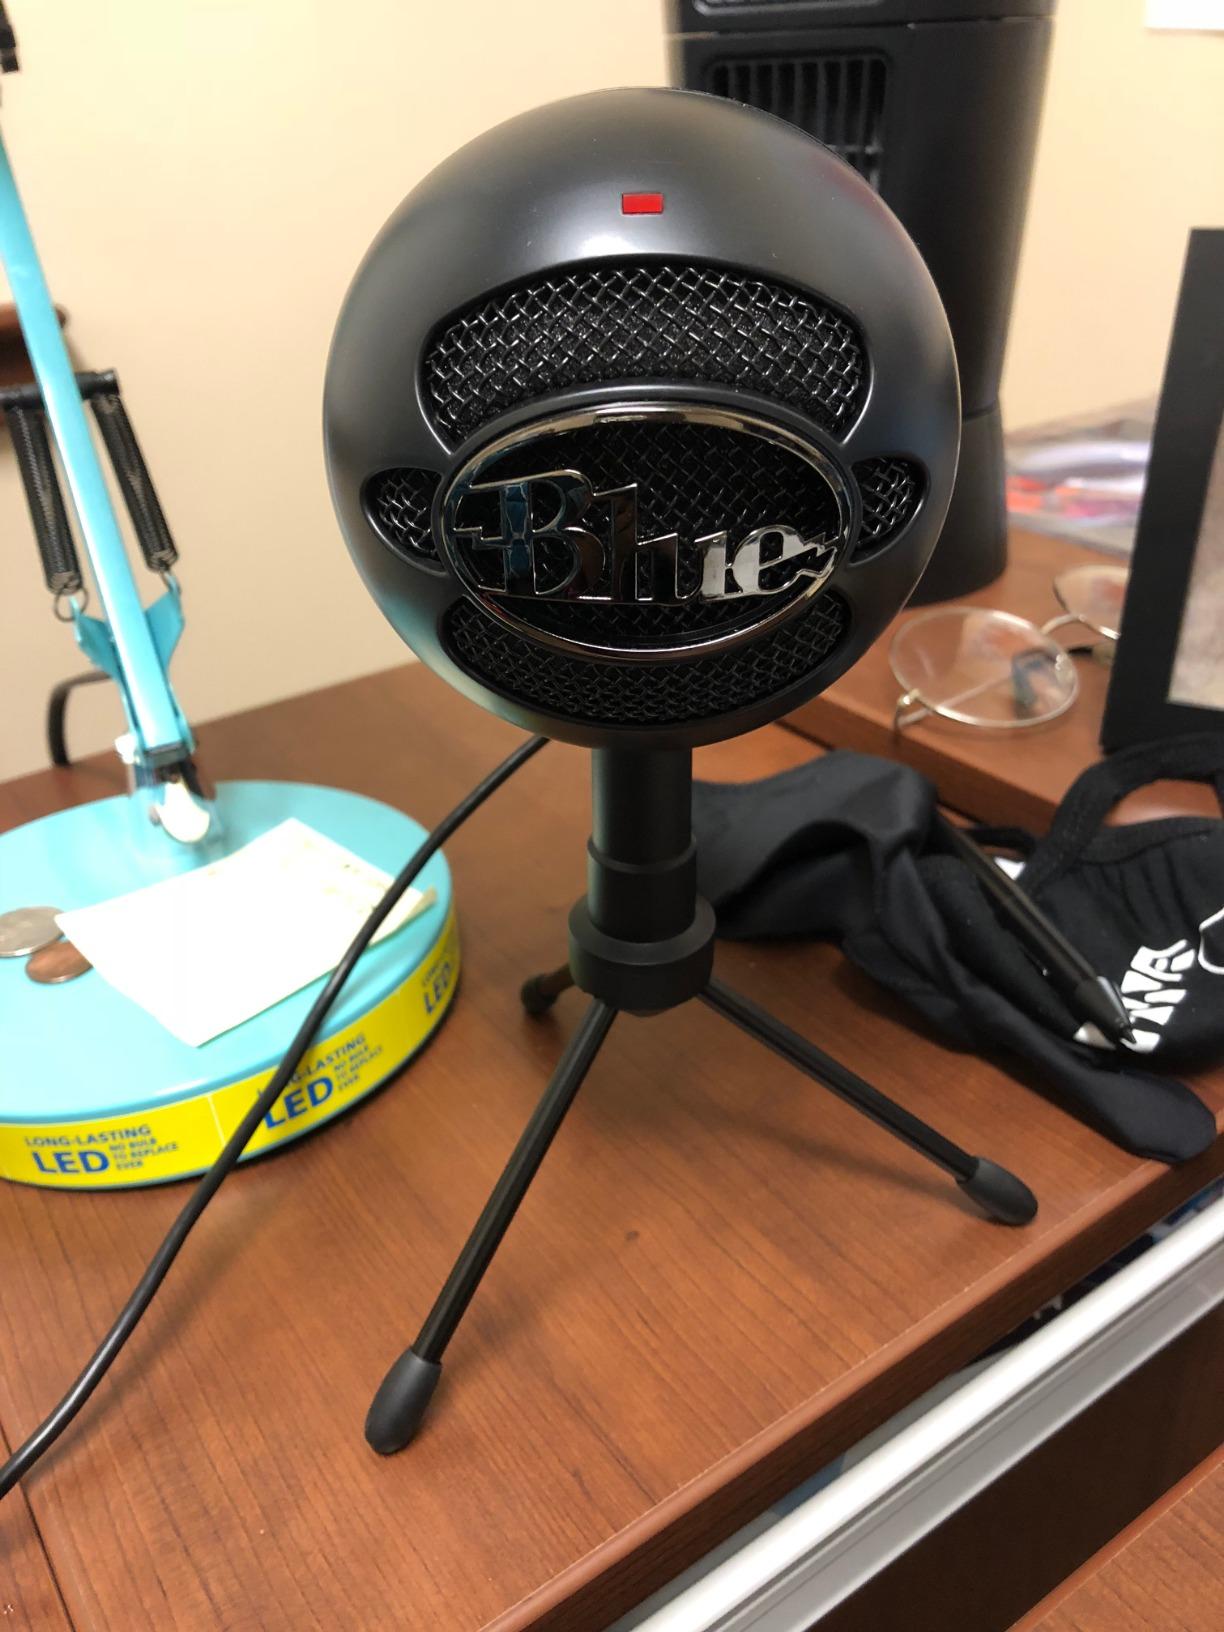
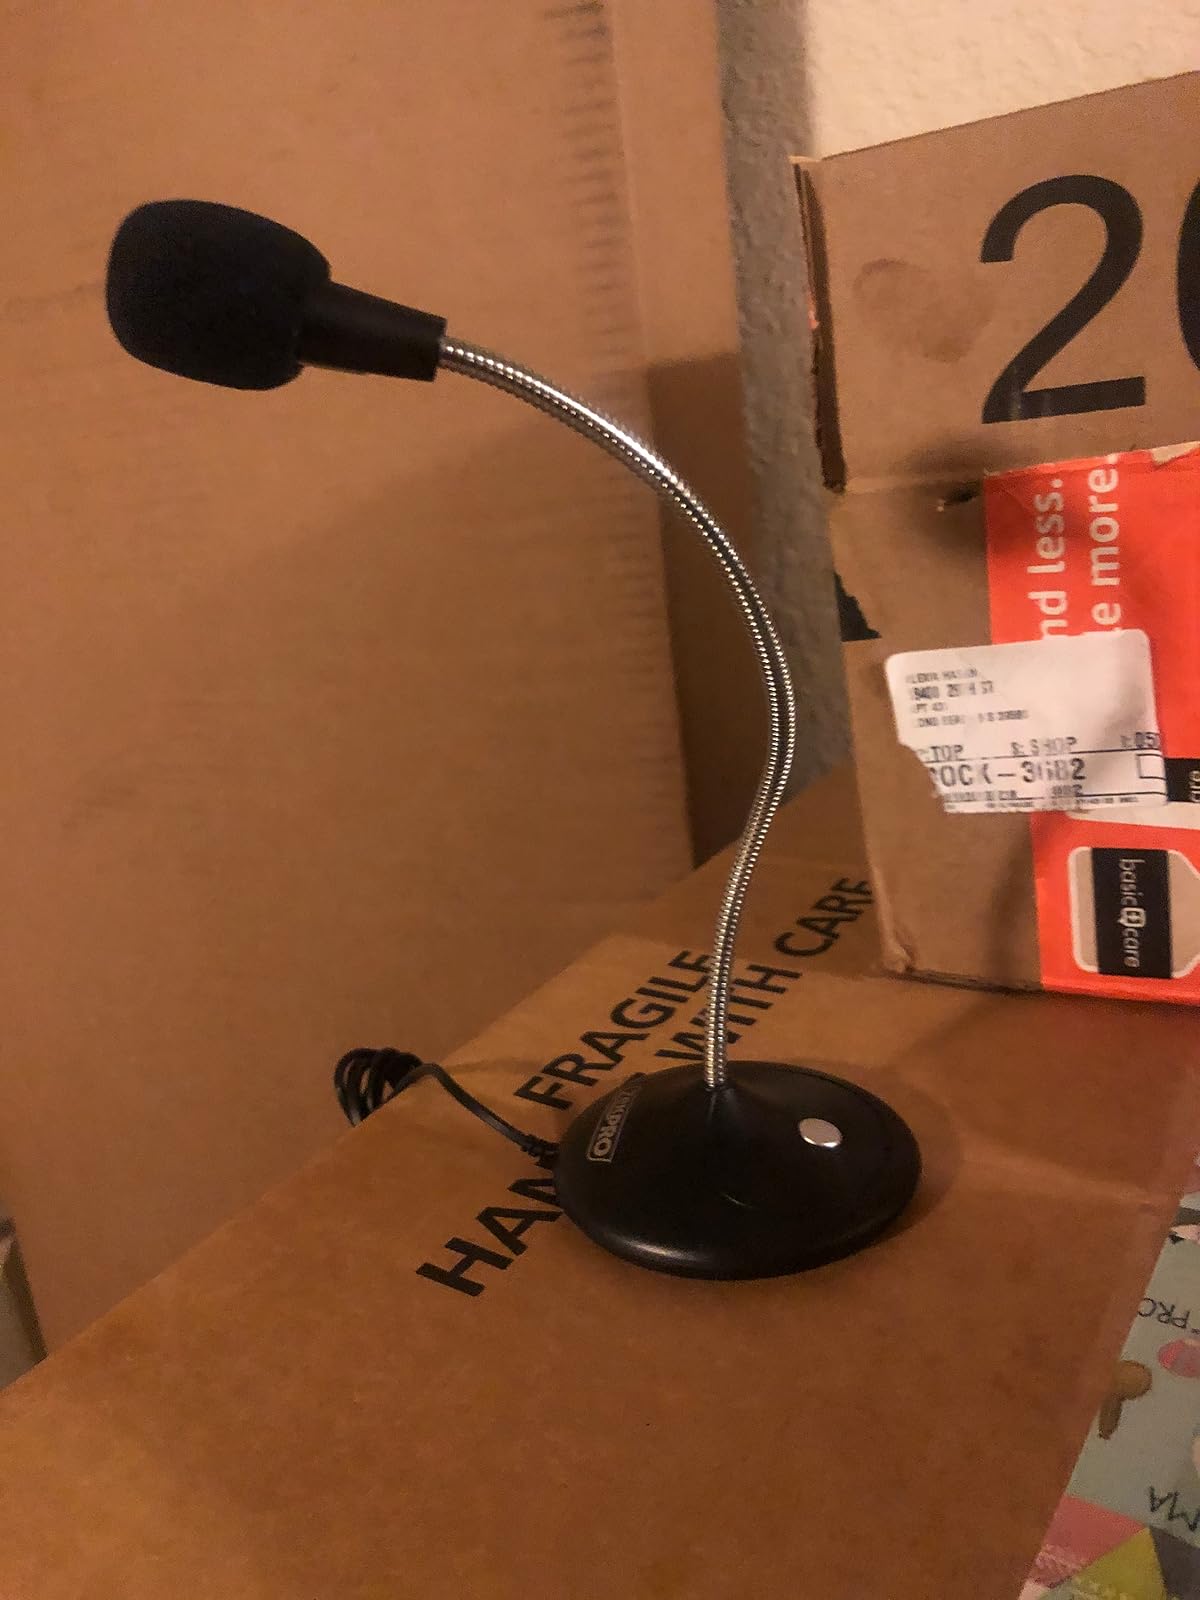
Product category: microphone
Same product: no